Cynthia Lawson

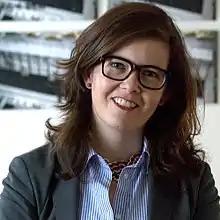
Lawson in 2014

Cynthia Lawson Jaramillo is a digital artist, educator, and technologist. She is Associate Provost for Distributed & Global Education & Associate Professor of Integrated Design in the School of Design Strategies at The New School, and is co-founder and Director of DEED: Development Through Empowerment, Entrepreneurship, and Design. Prior to her current position at The New School, she served at the Director of Integrated Design Curriculum, the Associate Chair in the Department of Core Studies, and the associate director of Integrated Design.